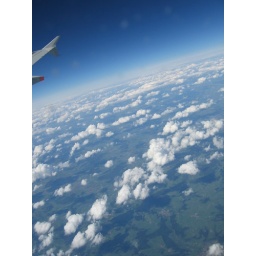
flying in the clouds